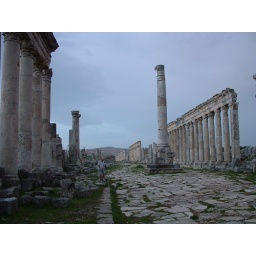
Votice column in the middle of the cobbled street marking an important intersection.